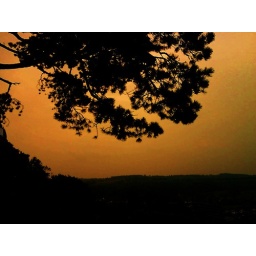
edited to make it look as if the tree was the only thing left standing in this picture.